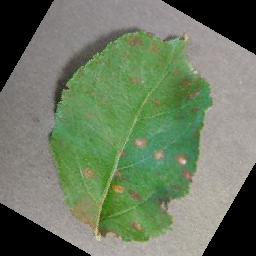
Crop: apple
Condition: cedar_rust